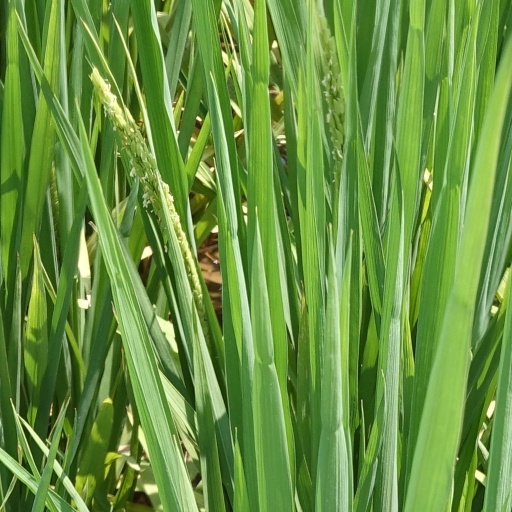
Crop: rice